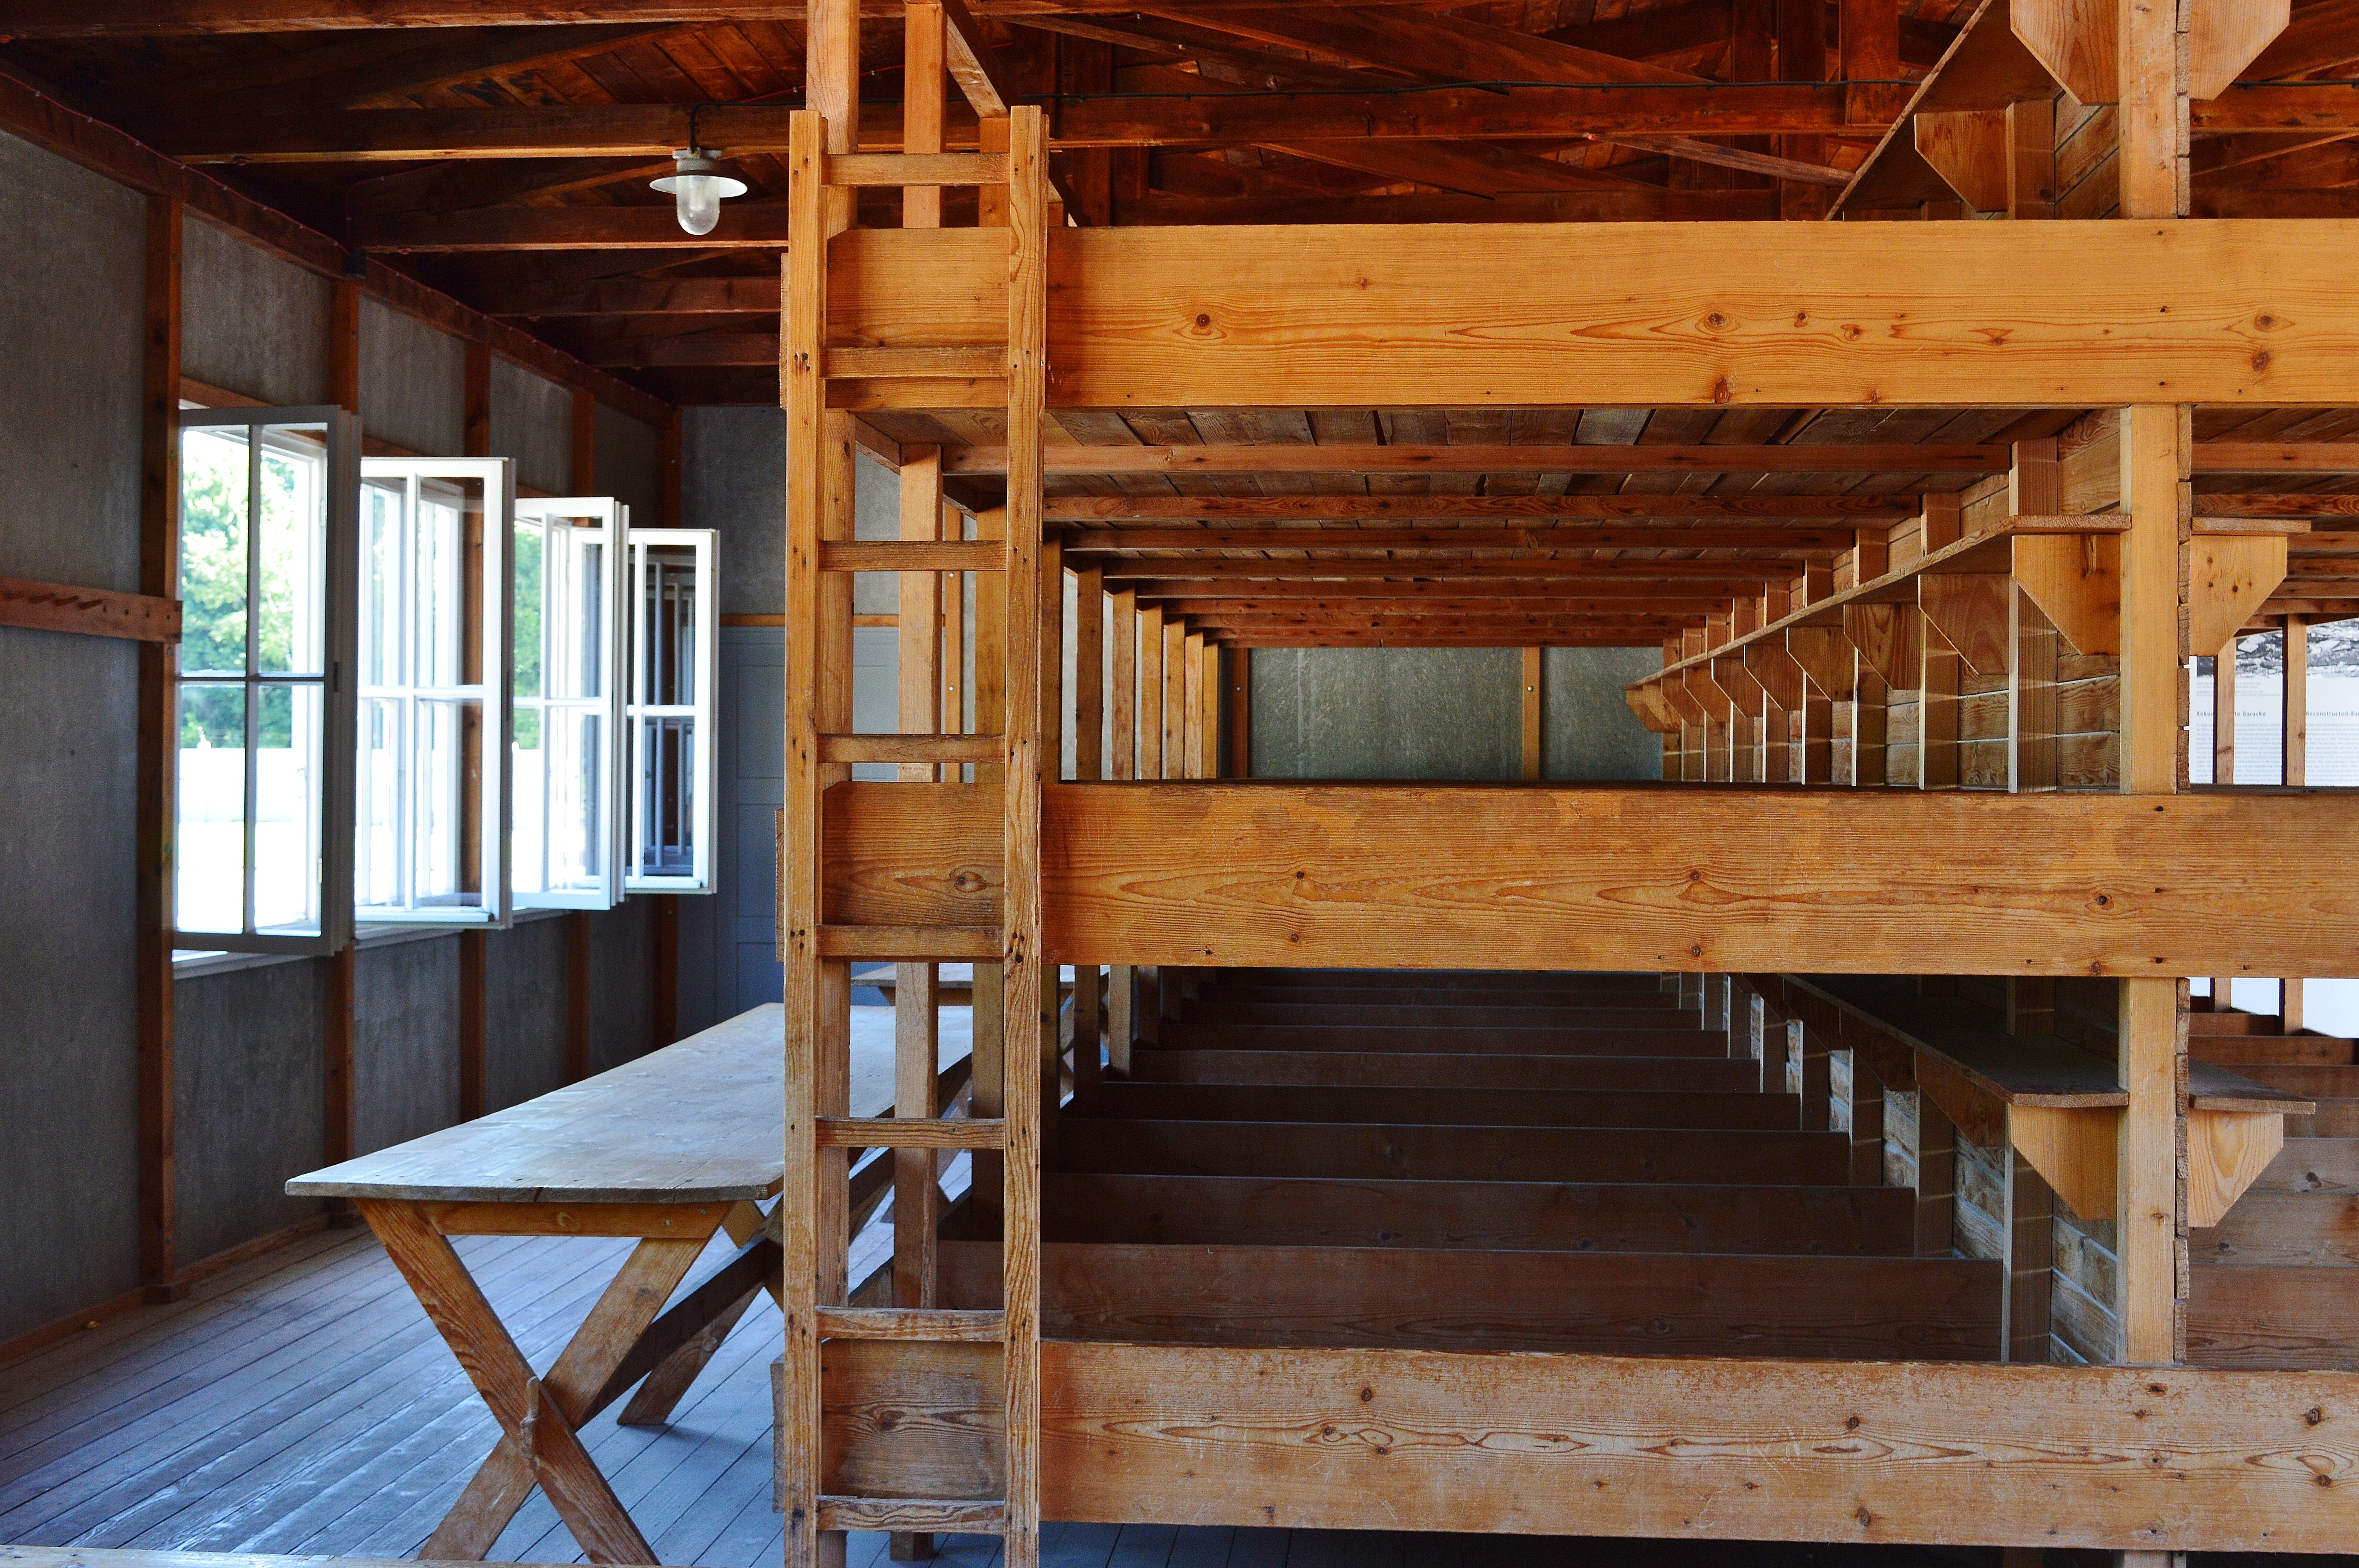
wood, house, building, barn, home, shed, beam, cottage, room, death, lumber, memorial, hardwood, farmhouse, history, crime, log cabin, bad, cruel, past, dachau, konzentrationslager, kz, beds, bunkhouse, terrible, mass murders, bedded baracke, sleeping room, 3 floors, outdoor structure